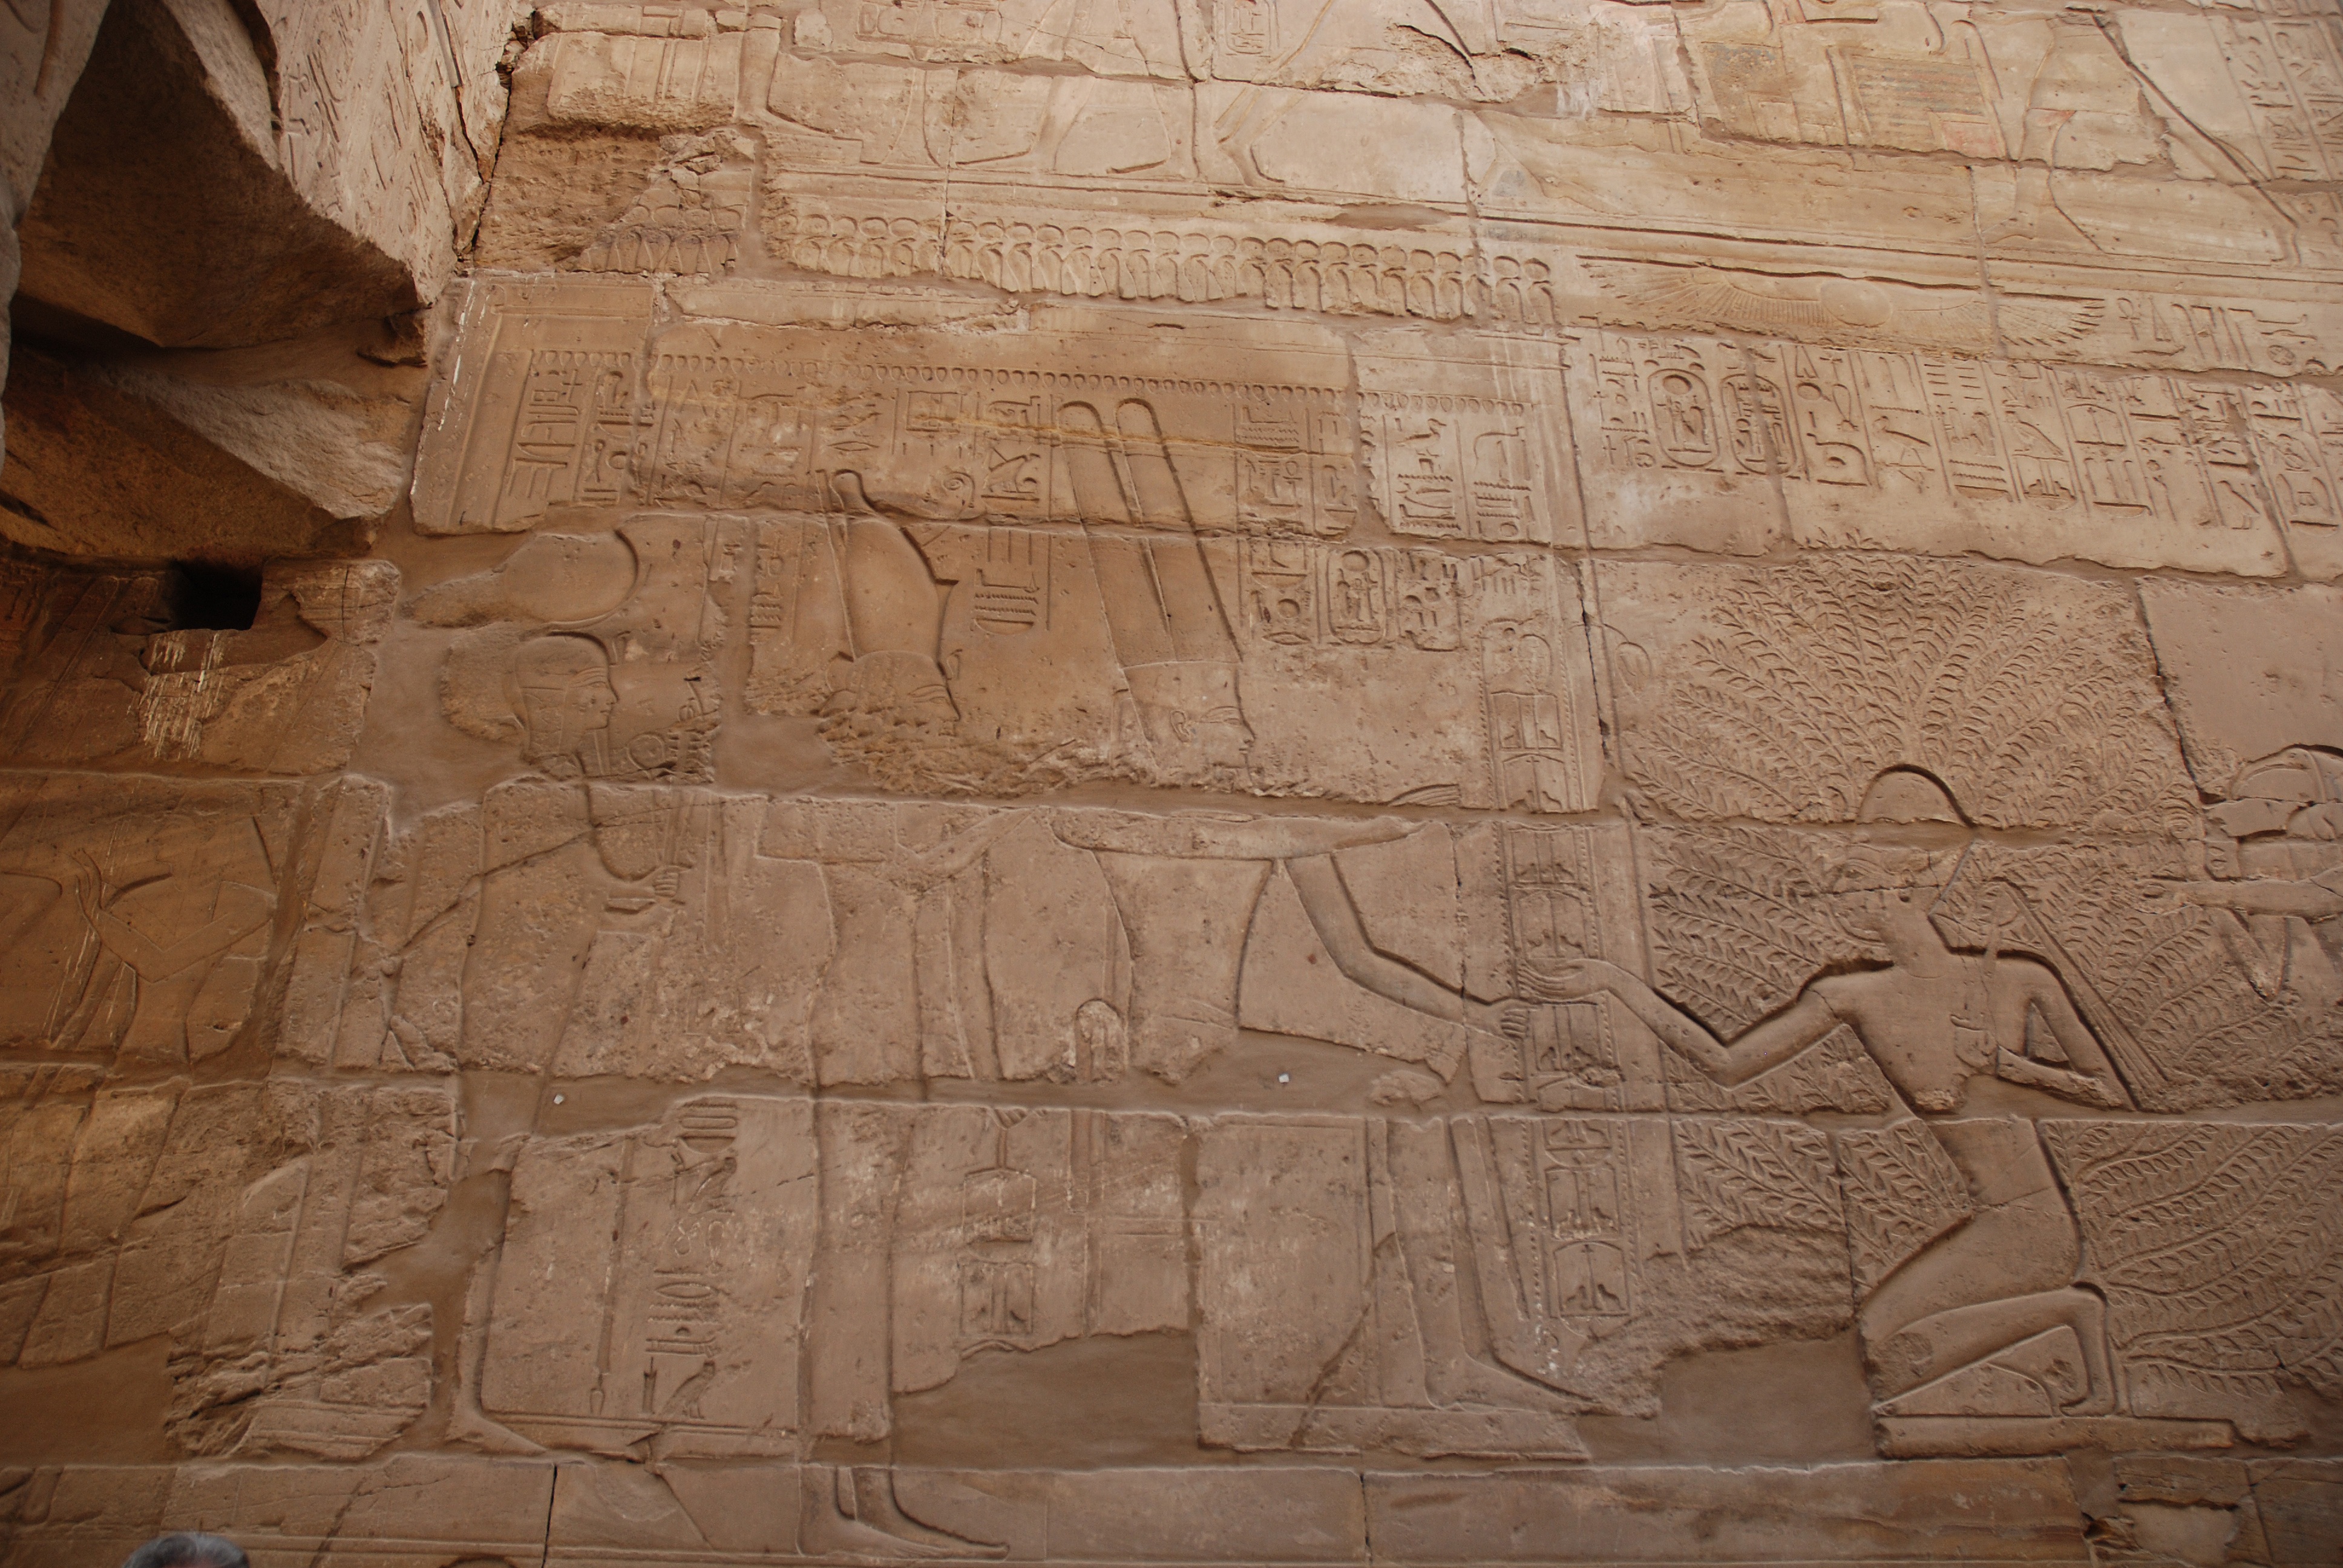
rock, wood, texture, floor, old, wall, summer, entrance, soil, ancient, brick, egypt, sculpture, geology, temple, columns, archeology, historical, carving, luxor, relief, karnak, monuments, plaster, the stones, flooring, archaeological site, stone carving, ancient history